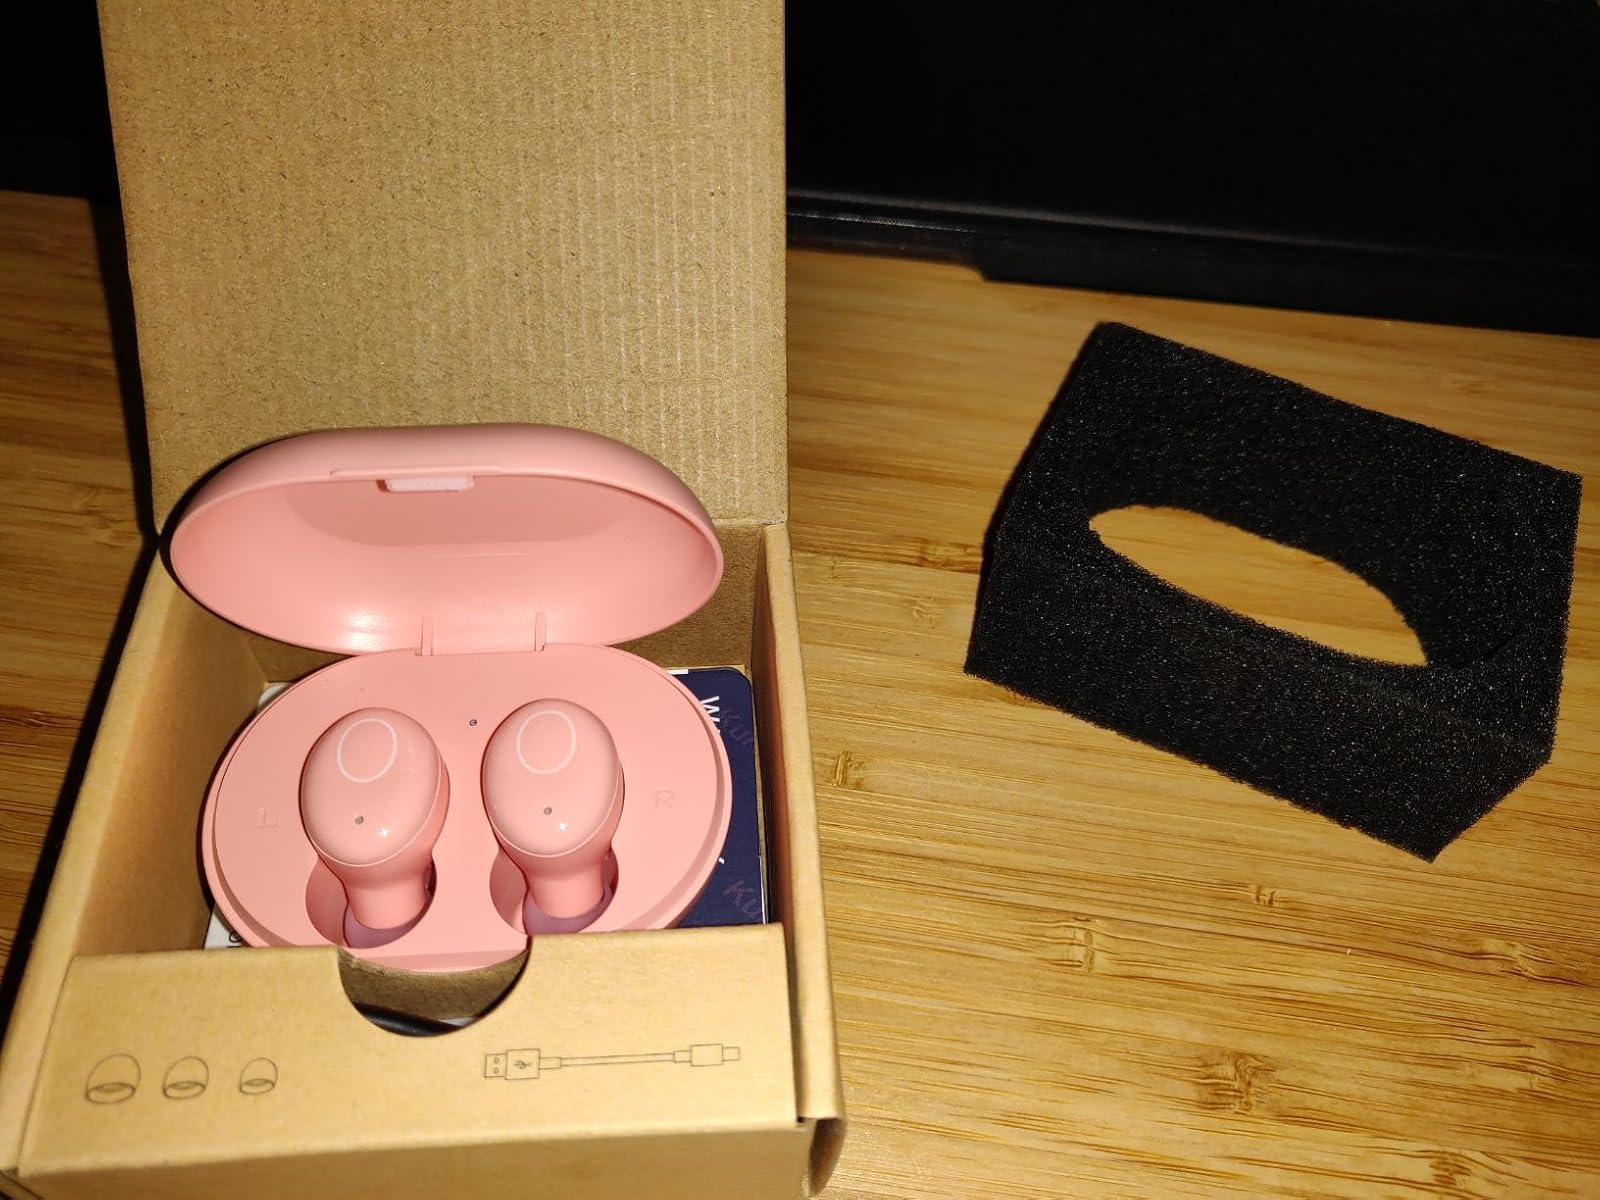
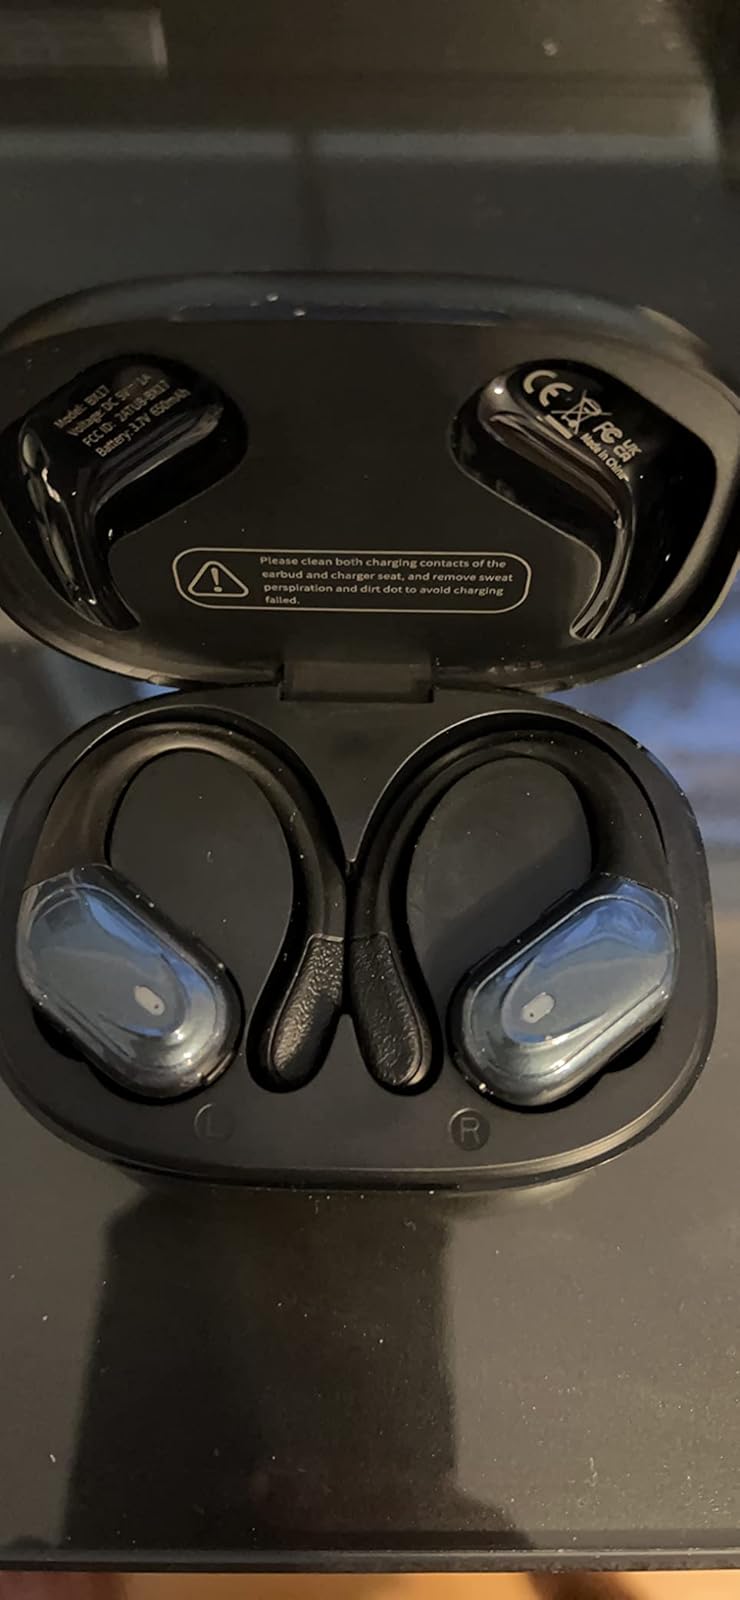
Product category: earbuds
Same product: no